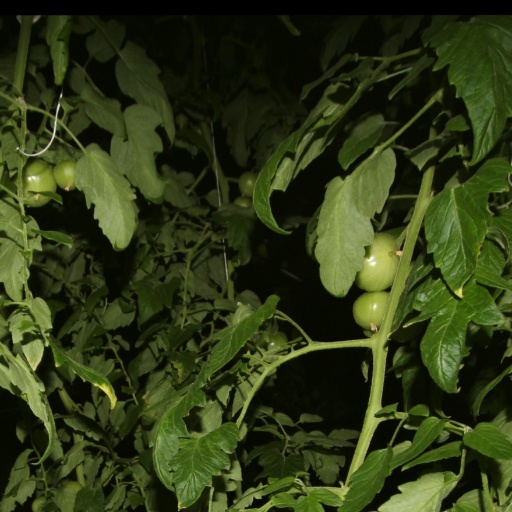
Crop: tomato